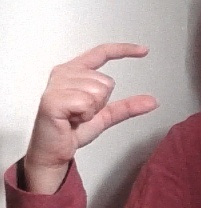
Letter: dal